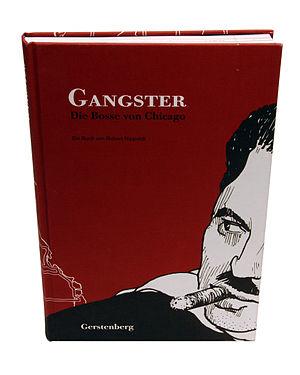
Robert Nippoldt, né en 1977 à Kranenburg en Allemagne, est un illustrateur, graphiste et artisan du livre allemand.